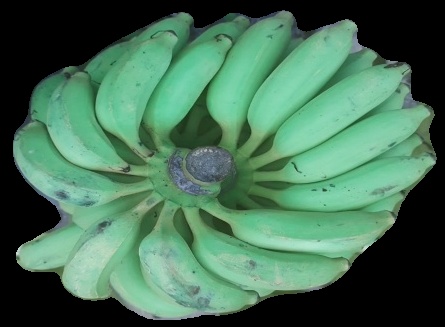
Variety: elakki-bale
Grade: grade2